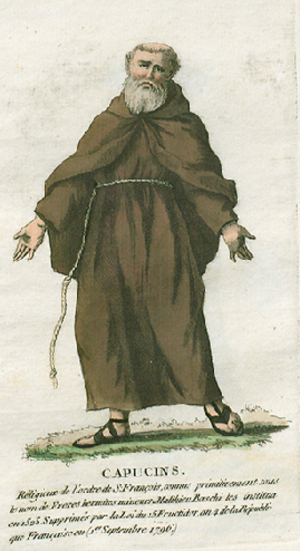
Collection de costumes de tous les ordres monastiques, supprimés à differentes époques, dans la ci-devant Belgique, Bruxelles, Philippe Joseph Maillart et sœur, 1811
Le couvent des Capucins de Dinant était une maison religieuse construite au début du XVIIᵉ siècle pour les frères mineurs capucins. Édifié au bord de la Meuse, en amont du faubourg Saint-Médard, le couvent fut confisqué en 1797 comme bien national par le pouvoir révolutionnaire français, et les capucins furent expulsés. Servant comme hospice, puis hôpital des Sœurs de Saint Vincent de Paul de 1838 à 1957, il fut acquis par la ville de Dinant qui y installa ses services municipaux. Couvent et église sont classés.
Couvent des Capucins de Coblence
Liste des anciens couvents et prieurés de la Forêt de Soignes qui portent tous le nom d'un lieu-dit.
L’histoire de Bruyères commence réellement aux XIIᵉ – XIIIᵉ siècles avec l’érection d’un château-fort exigée par le duc de Lorraine pour assurer ses fonctions d’avoué de l’Insigne Église collégiale et séculière de Saint-Pierre à Remiremont et avec l’octroi de la charte de Beaumont aux bourgeois de la ville en 1263. De la chastellerie initiale évoquée dans les actes en 1285 se dégagent progressivement un bourg et un faubourg à vocation commerçante qui devient une circonscription à la fois administrative et judiciaire en tant que chef-lieu de prévôté, puis de bailliage pendant l’Ancien Régime lorrain et français. Le destin de Bruyères est lié à l’histoire du duché de Lorraine de sa création jusqu’à l’annexion par la France en 1766 : le sud-est du territoire lorrain est en effet resté sans discontinuité dans le domaine ducal jusqu’à la disparition du duché de Lorraine et de Bar. Devenue chef-lieu de district pendant la période révolutionnaire, puis de canton à partir de 1795, la ville de Bruyères vit au même rythme que les autres petites et moyennes communes de la région sans s’en distinguer particulièrement.
Les Frères mineurs capucins forment l'une des trois branches masculines du premier ordre religieux de la famille franciscaine, approuvé comme institut religieux de droit pontifical en 1528 par le pape Clément VII. De nombreux frères provenant presque tous de la branche de l'Observance et séparée de celle des Conventuels ont rallié alors ce nouvel ordre. Ils sont ainsi nommés du capuce ou capuchon dont ils couvrent leur tête. Les capucins sont aujourd'hui au nombre de 10 286, répartis à travers le monde. Leur ministre général est le P. Roberto Genuin, depuis le 3 septembre 2018.